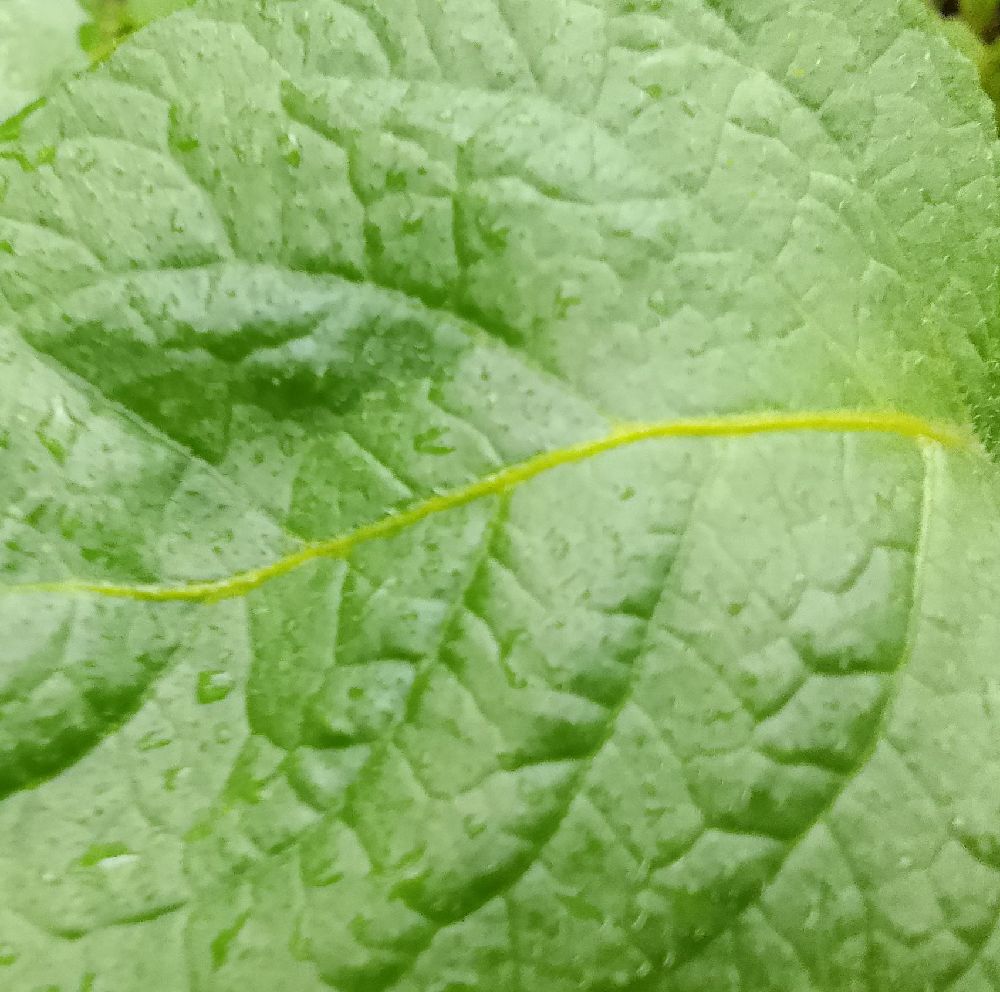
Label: Healthy